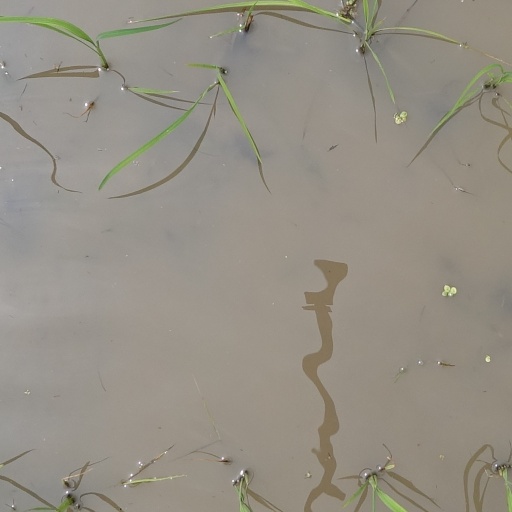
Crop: rice